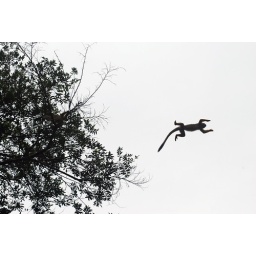
A Squirrel Monkey jumping across the river from treetop to treetop in the Cuyabeno reserve in the Amazon Rainforest